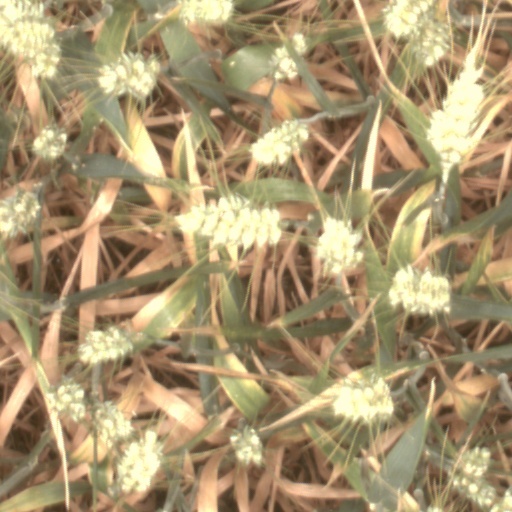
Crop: wheat